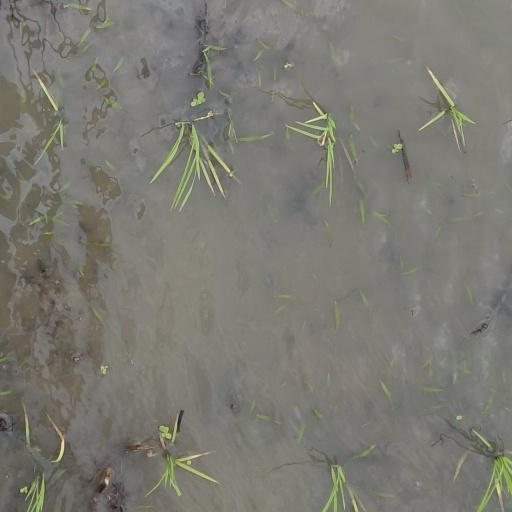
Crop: rice